Frances Brooke

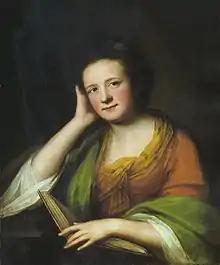
Frances Brooke by Catherine Read ca. 1771

Frances Brooke ( Moore; 12 January 1724 – 23 January 1789) was an English novelist, essayist, playwright and translator. Hers was the first English novel known to have been written in Canada.